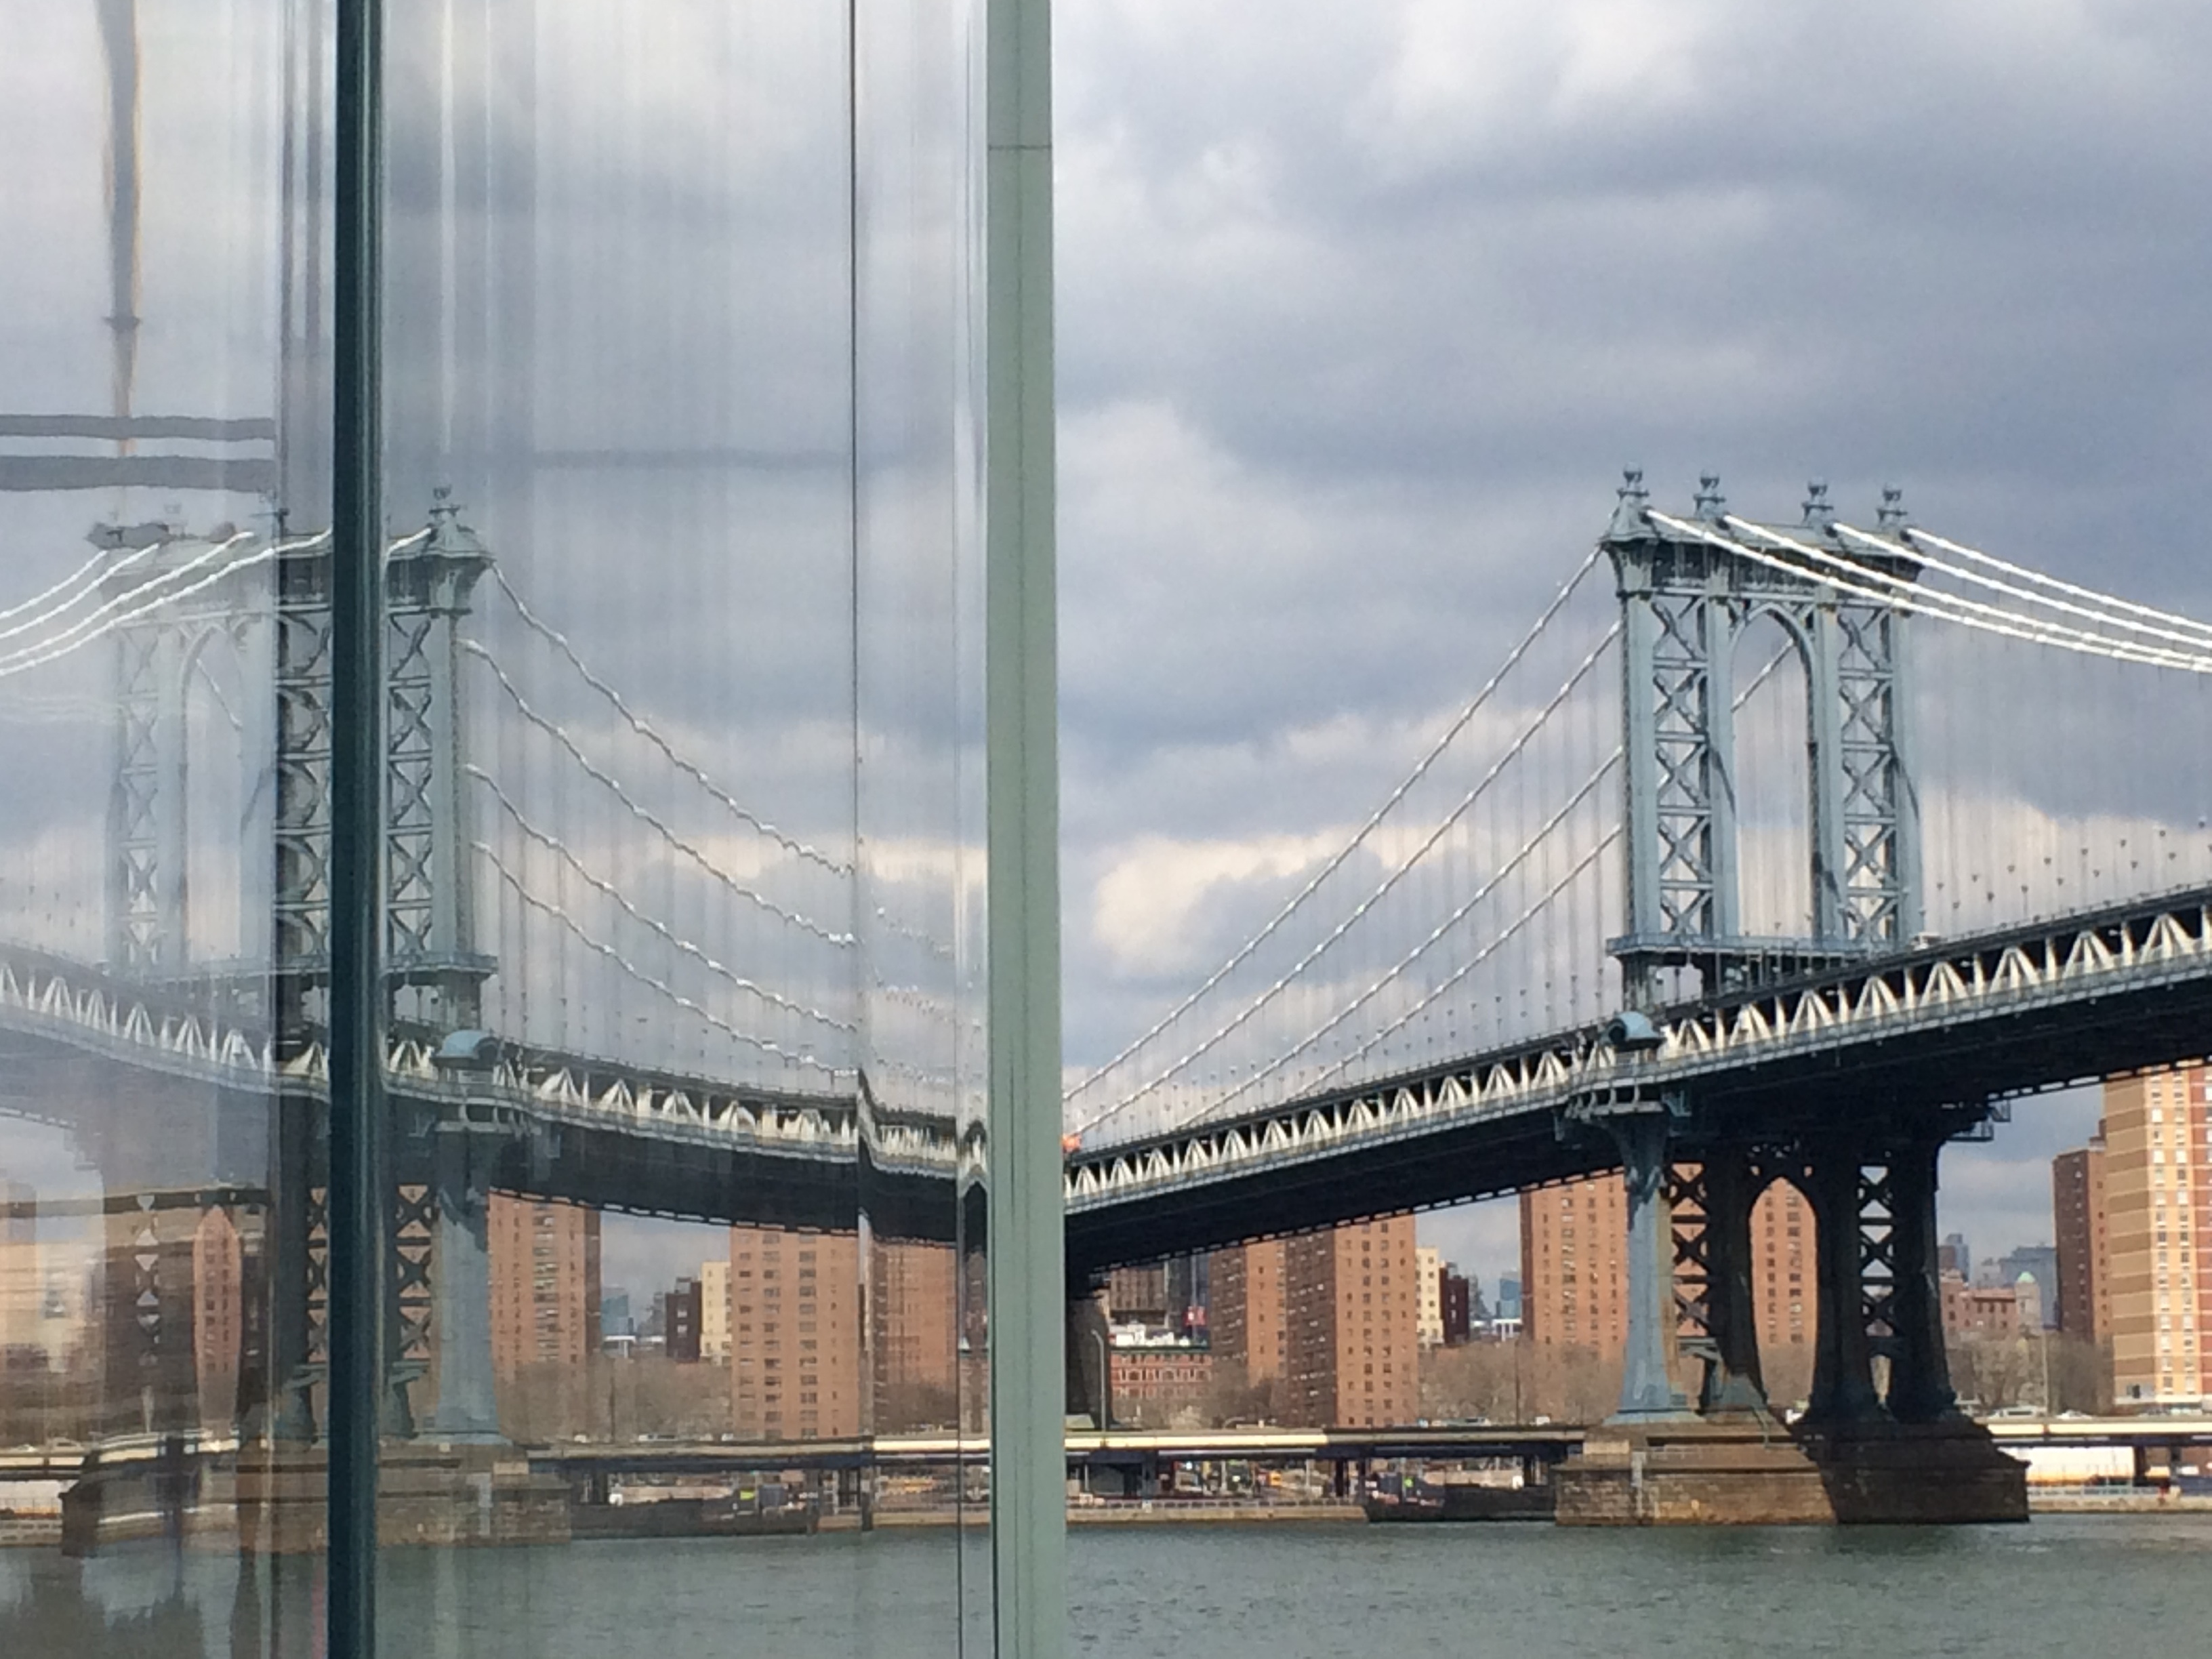
bridge, transport, vehicle, cable stayed bridge, nonbuilding structure